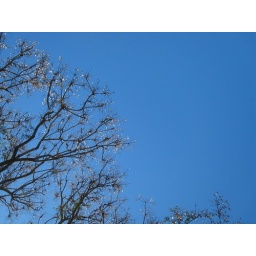
trees in the sky